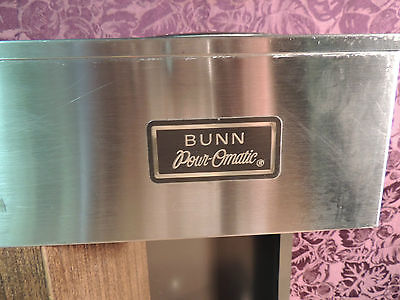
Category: coffee maker